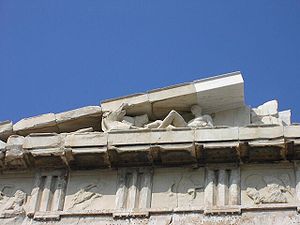
Triglyf
Frise fra Parthenon med metoper mellem triglyfferne
Triglyf er en del af den doriske frise i græsk arkitektur. Triglyfen består af en fremstikkende firkantet blok med tre lodrette riller, og sammen med metopen veksler de og udgør tilsammen frisen på entablementet over søjlerne.